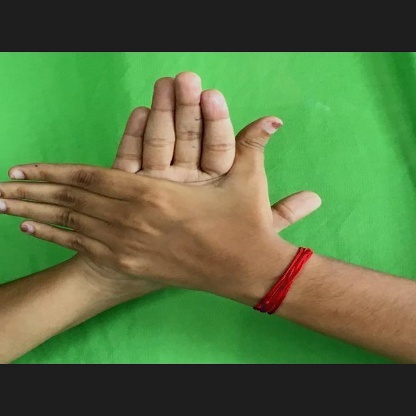
Mudra: Chakra